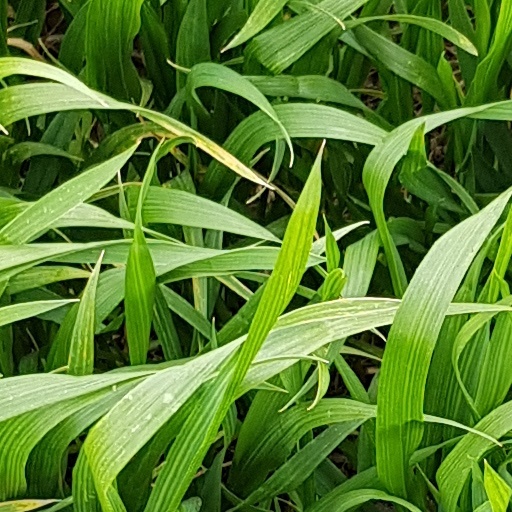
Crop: wheat